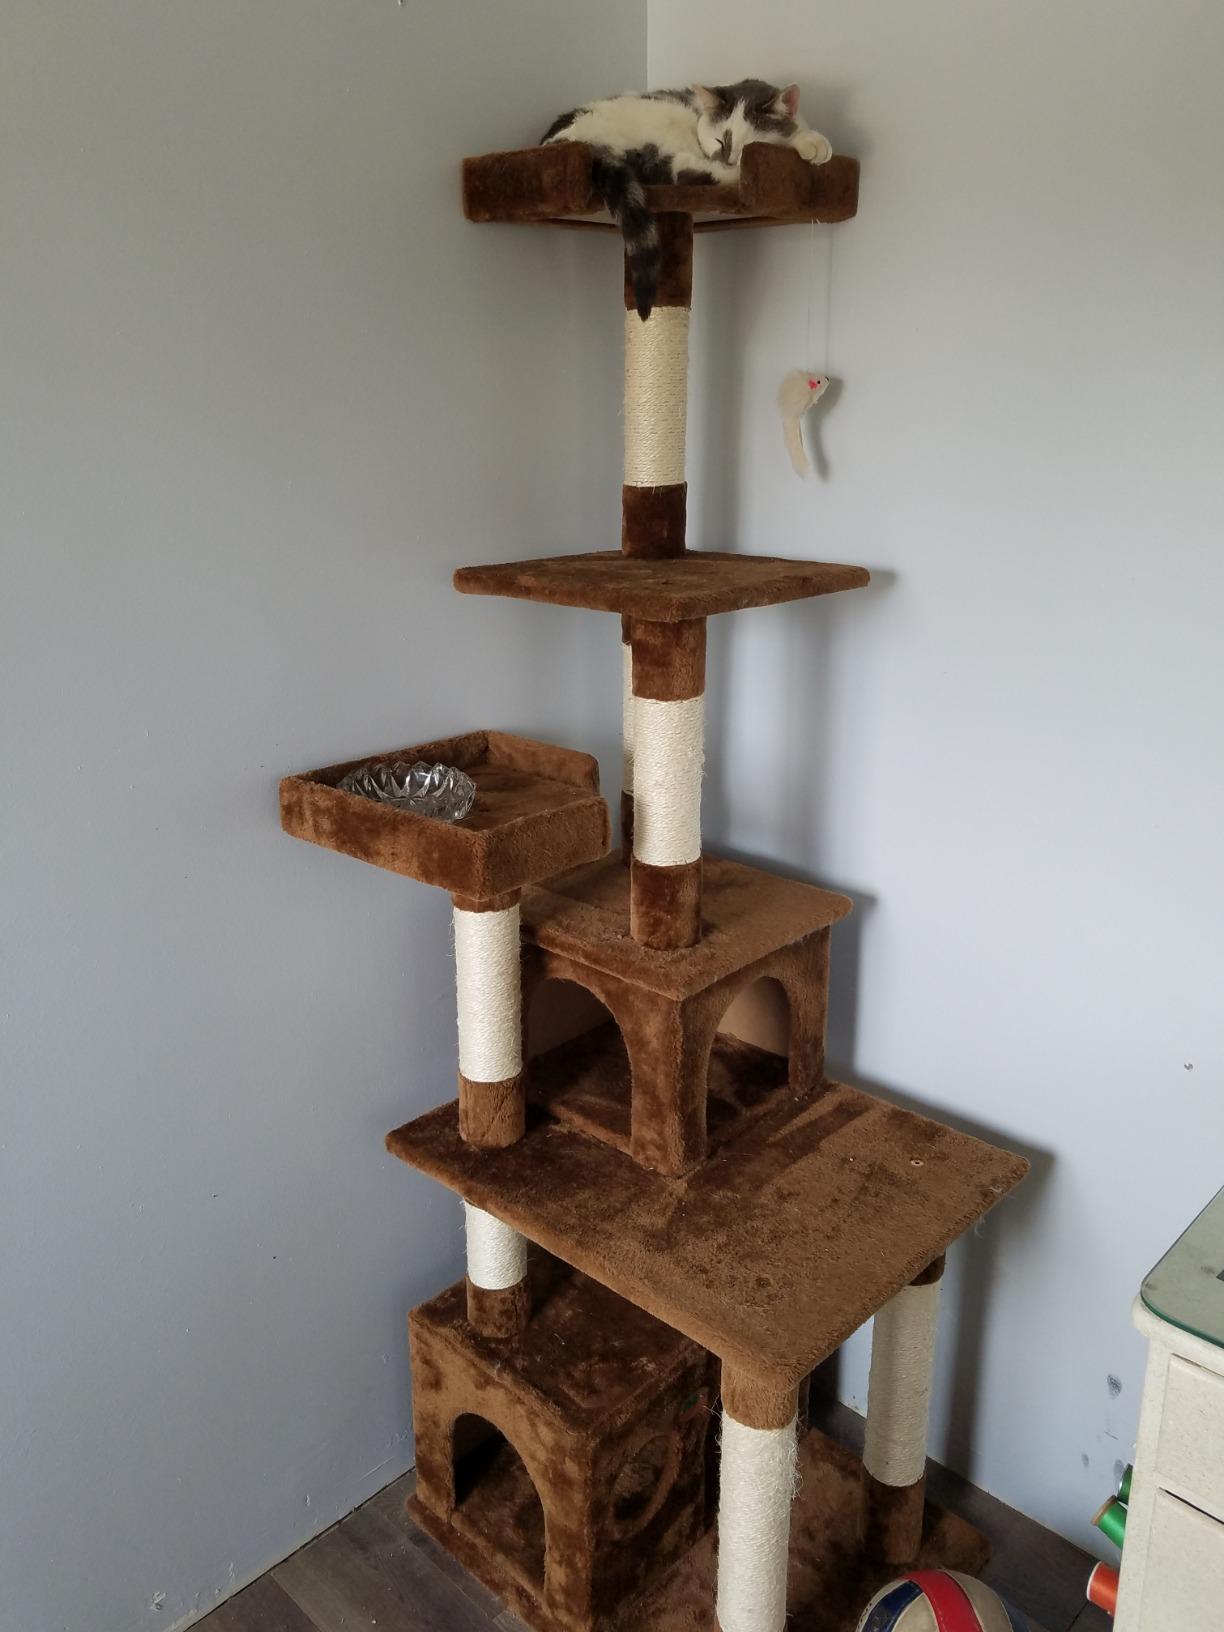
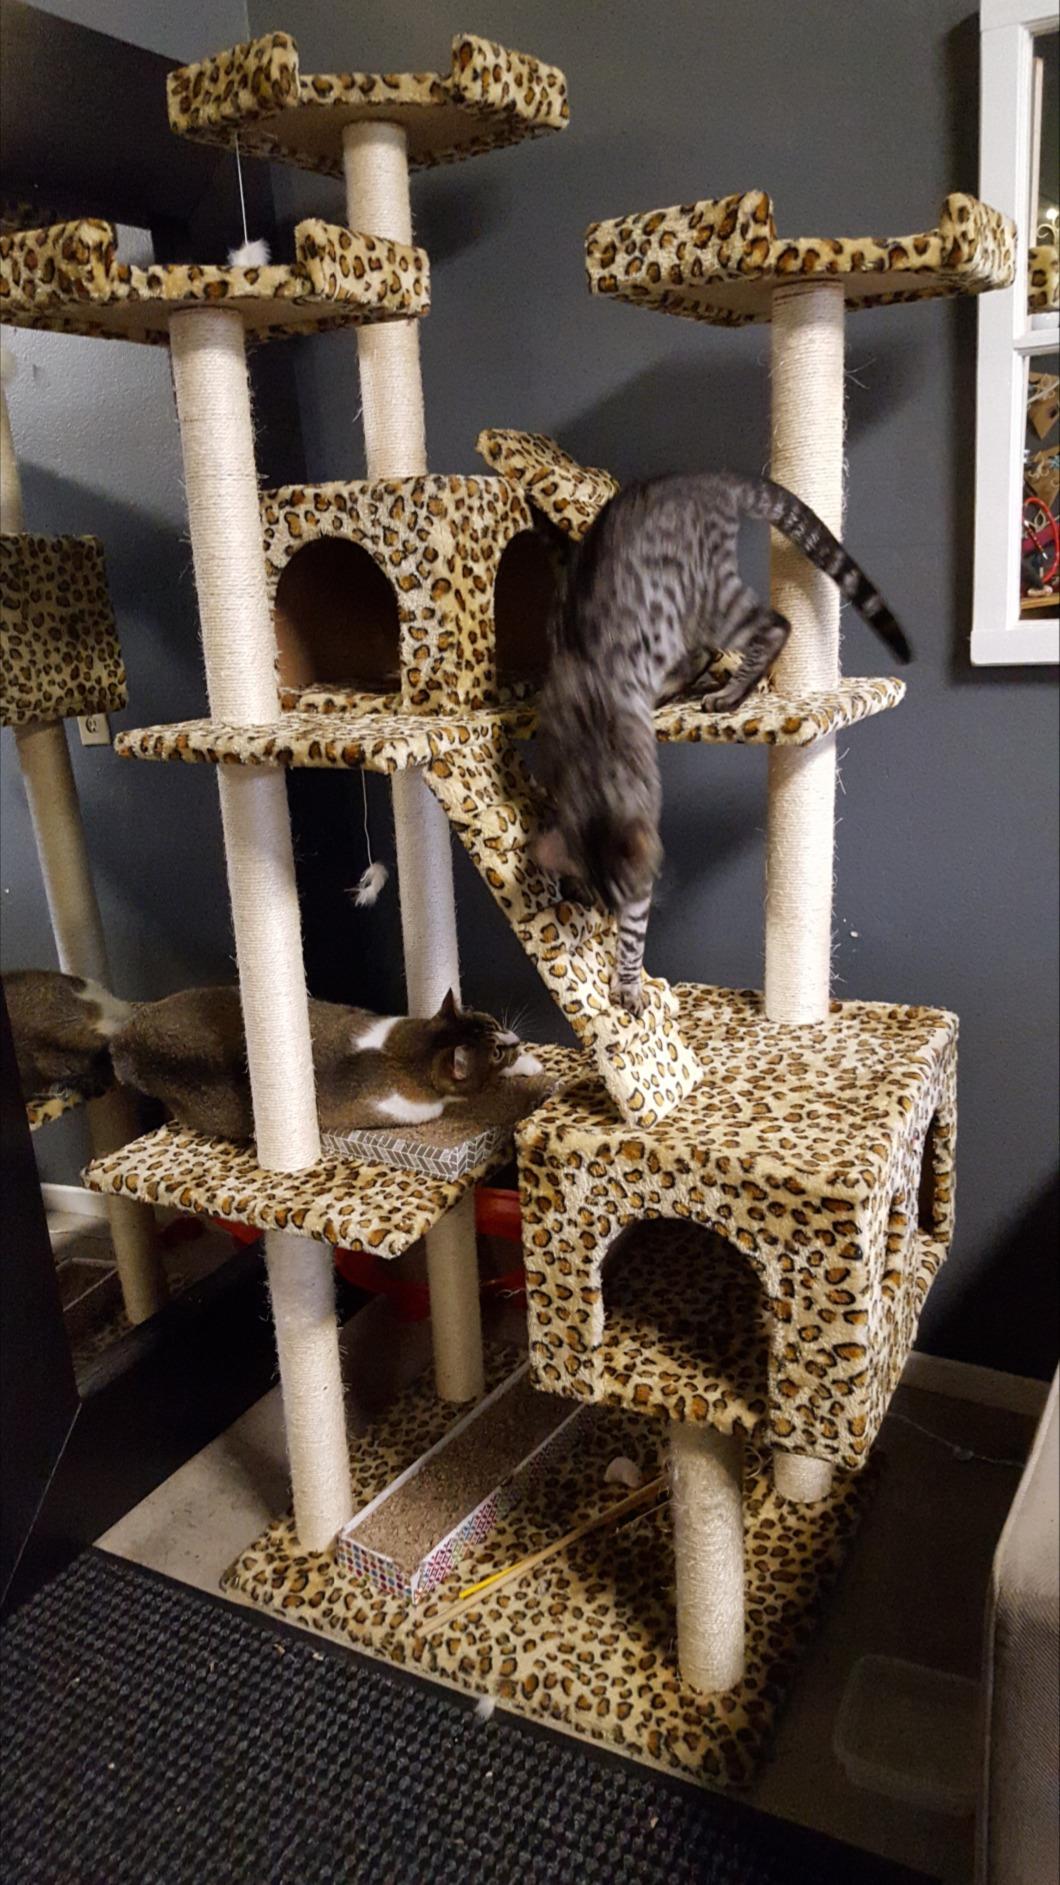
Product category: items_cat tree
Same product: no